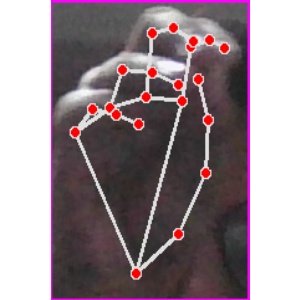
अक्षर: ङ